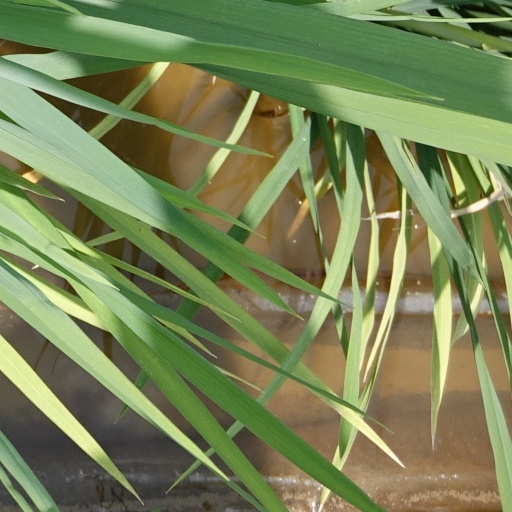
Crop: rice